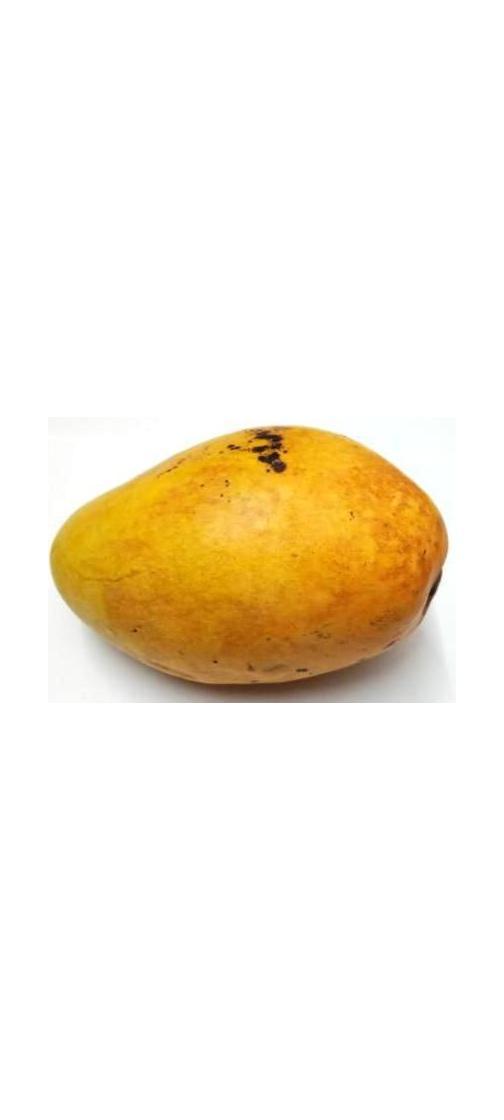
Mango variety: Bari-11